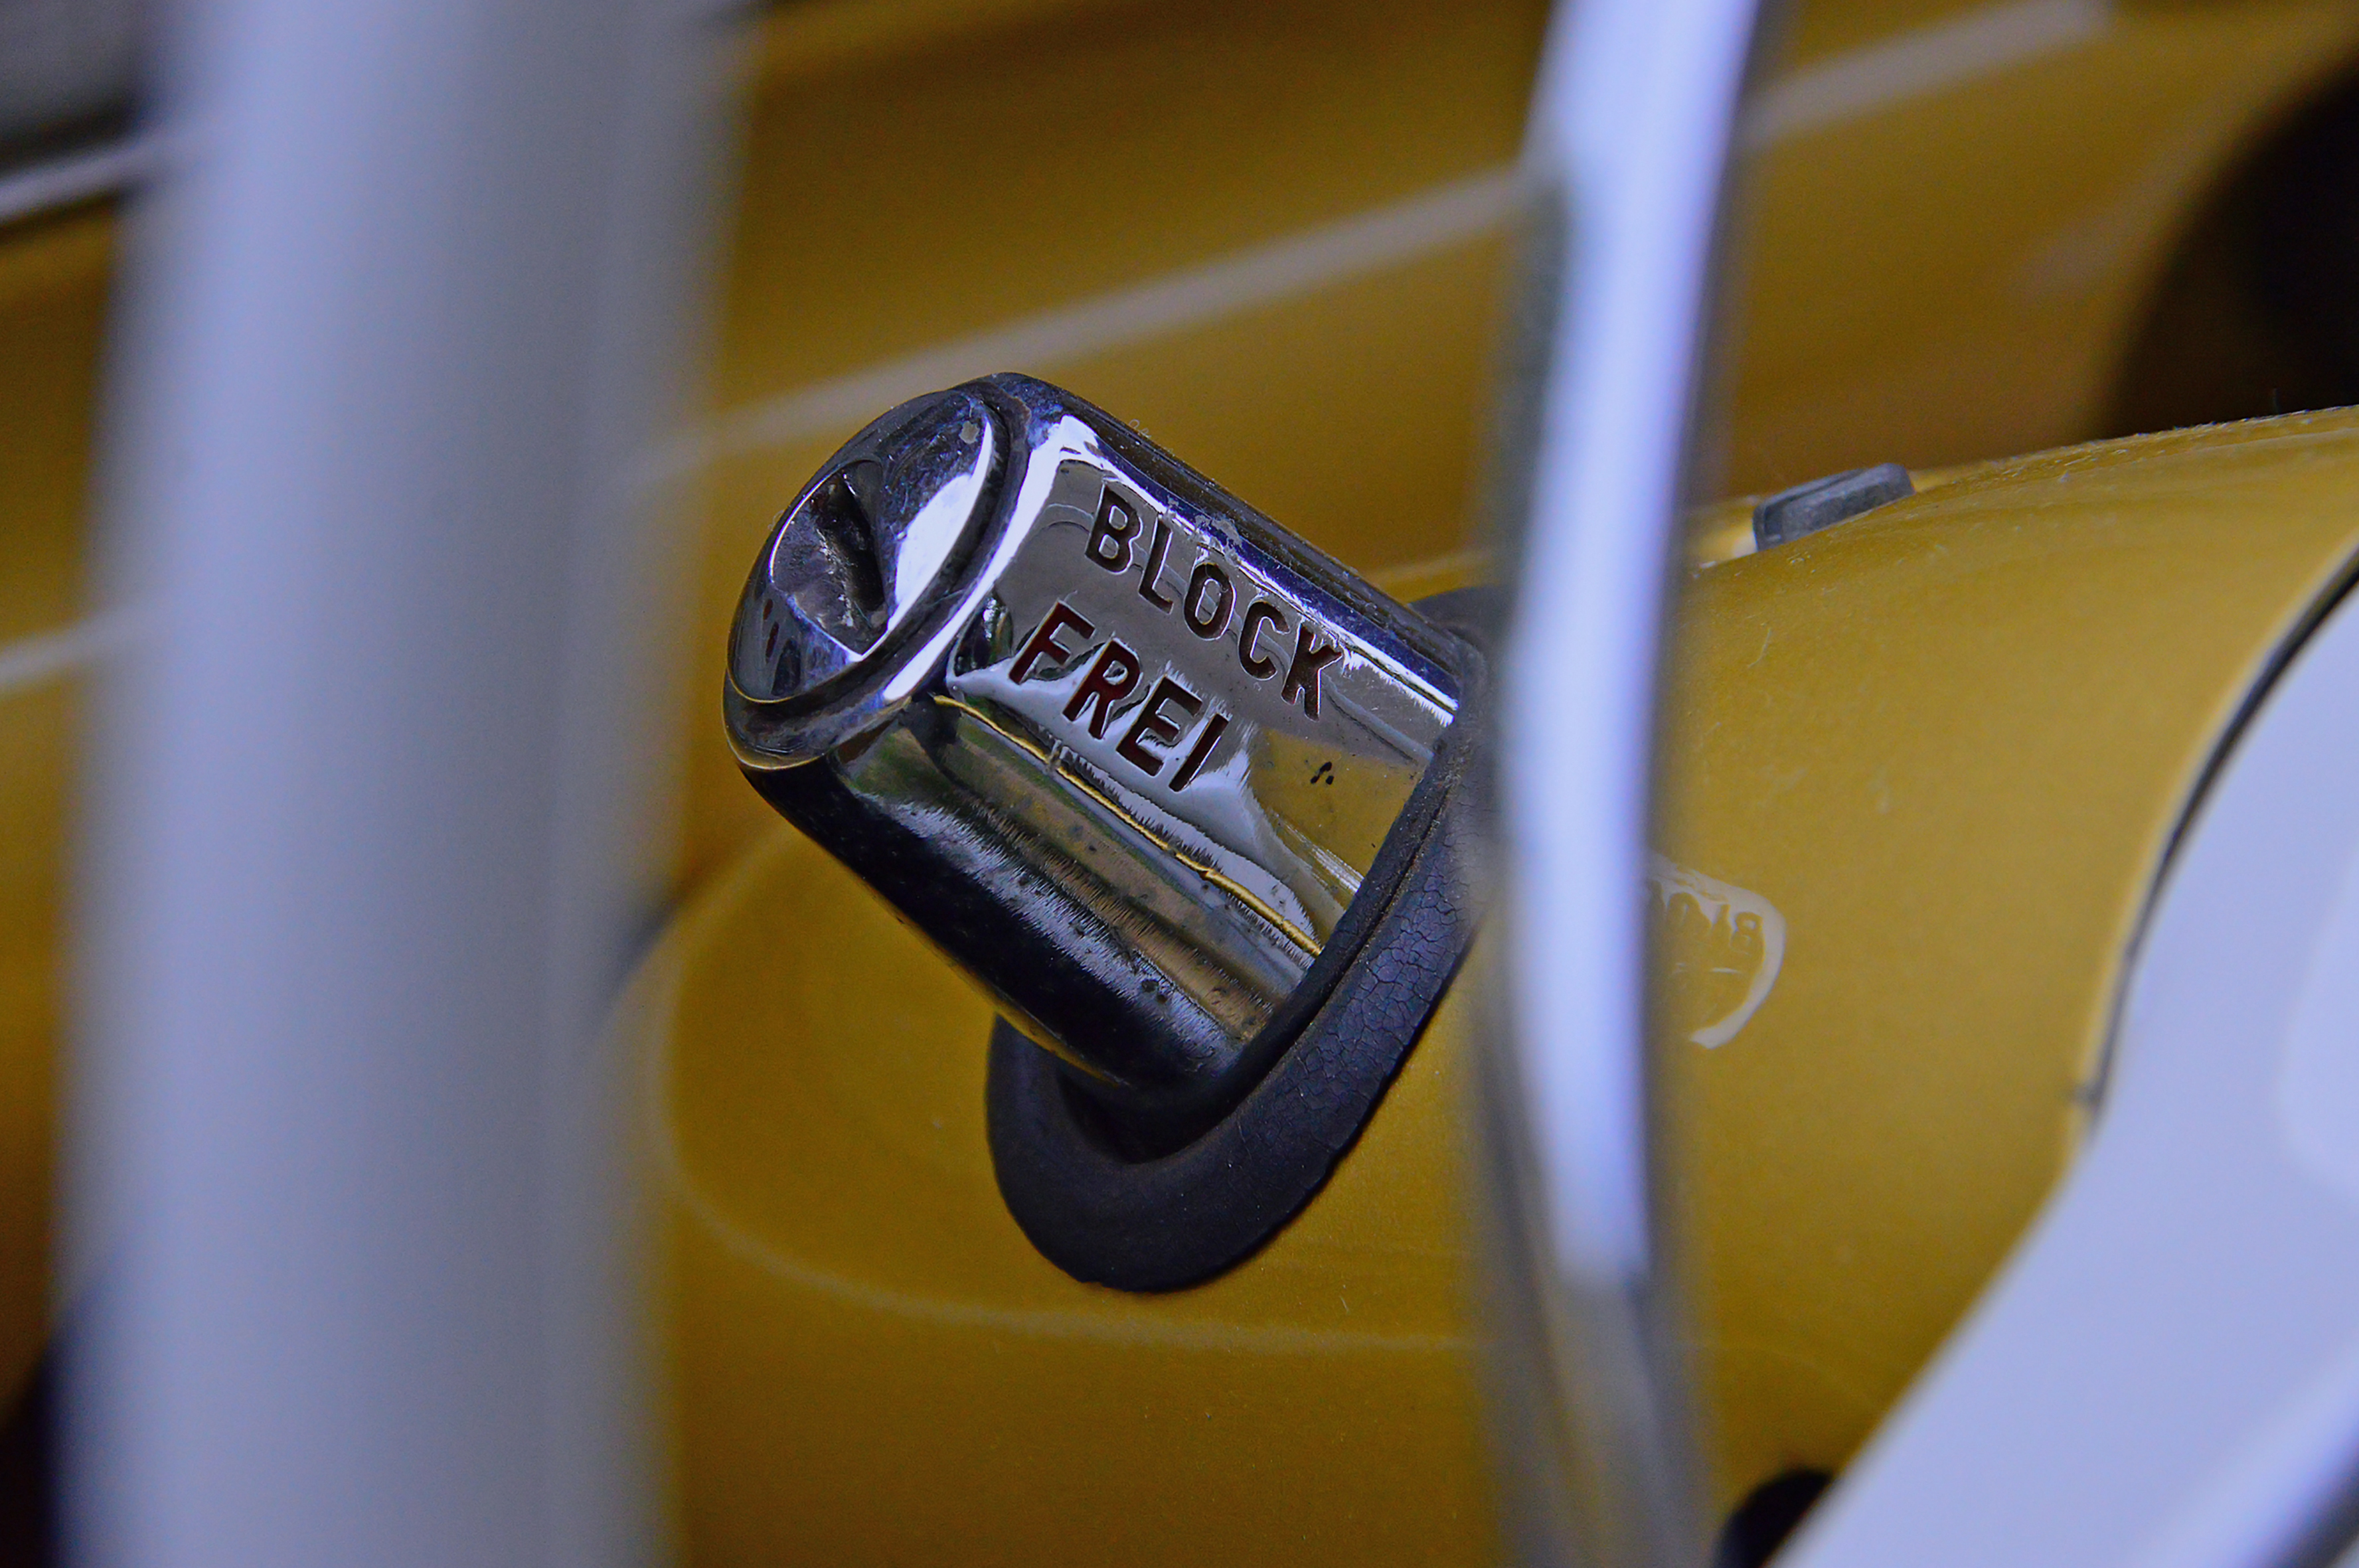
car, vintage, old, dashboard, classic, wheel, steering, vehicle, antique, automobile, auto, interior, retro, chrome, general, motors, cars, old timer, transport, speedometer, show, design, luxury, classical, yellow, motor vehicle, automotive design, technology, product, automotive exterior